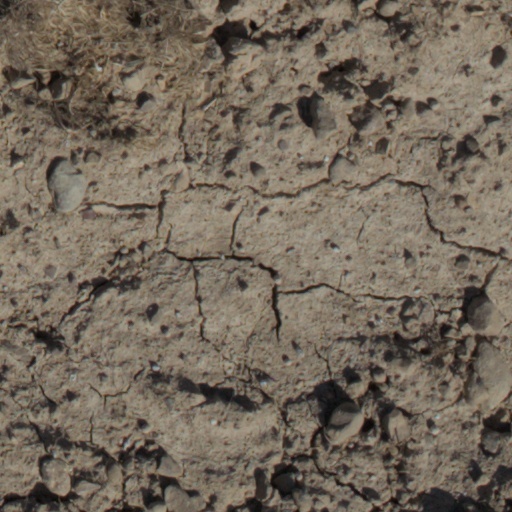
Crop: wheat